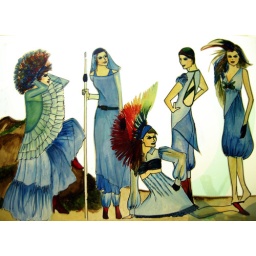
a collection inspired by blue water